Answer in natural language. Which point is closer to the camera taking this photo, point A  or point B? Choose between the following options: B or A
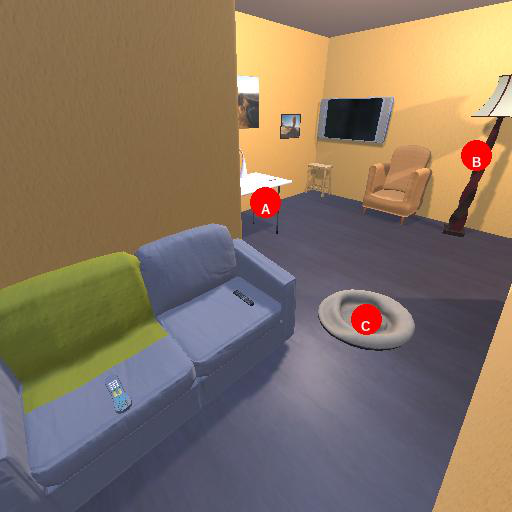
<answer>A</answer>